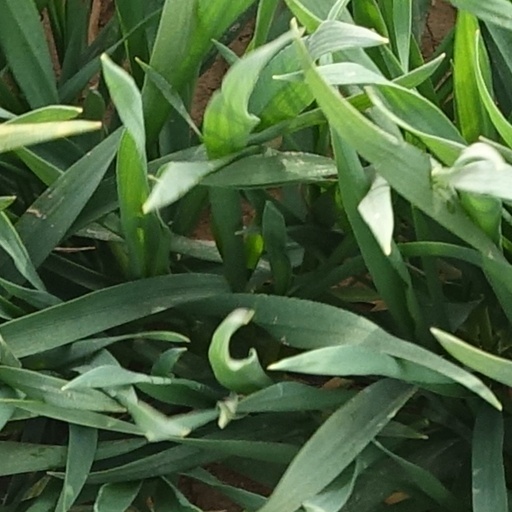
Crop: wheat